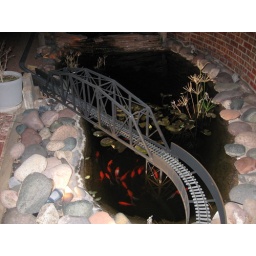
Model railroad bridge over the koi pond